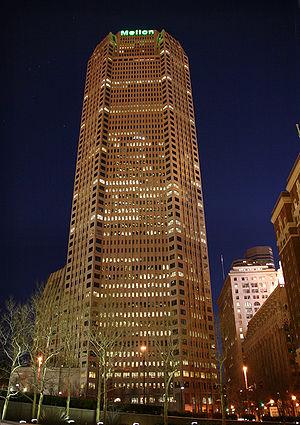
Le BNY Mellon Center anciennement One Mellon Center est un gratte-ciel de 221 mètres de hauteur construit à Pittsburgh en Pennsylvanie aux États-Unis en 1983.
La liste des plus hauts gratte-ciel de Pittsburgh est une liste qui donne le rang de chaque gratte-ciel de la ville de Pittsburgh, en Pennsylvanie. Le plus haut bâtiment de Pittsburgh est le U.S. Steel Tower avec 64 étages et mesure 256 mètres. Ce gratte-ciel fut terminé en 1970. Aussi, il est le quatrième plus haut bâtiment de la Pennsylvanie et la 35ᵉ plus haute structure des États-Unis. La deuxième plus haute tour de la ville est le BNY Mellon Center qui mesure 221 mètres de haut. Onze des vingt plus hauts gratte-ciel de Pennsylvanie sont localisés à Pittsburgh.